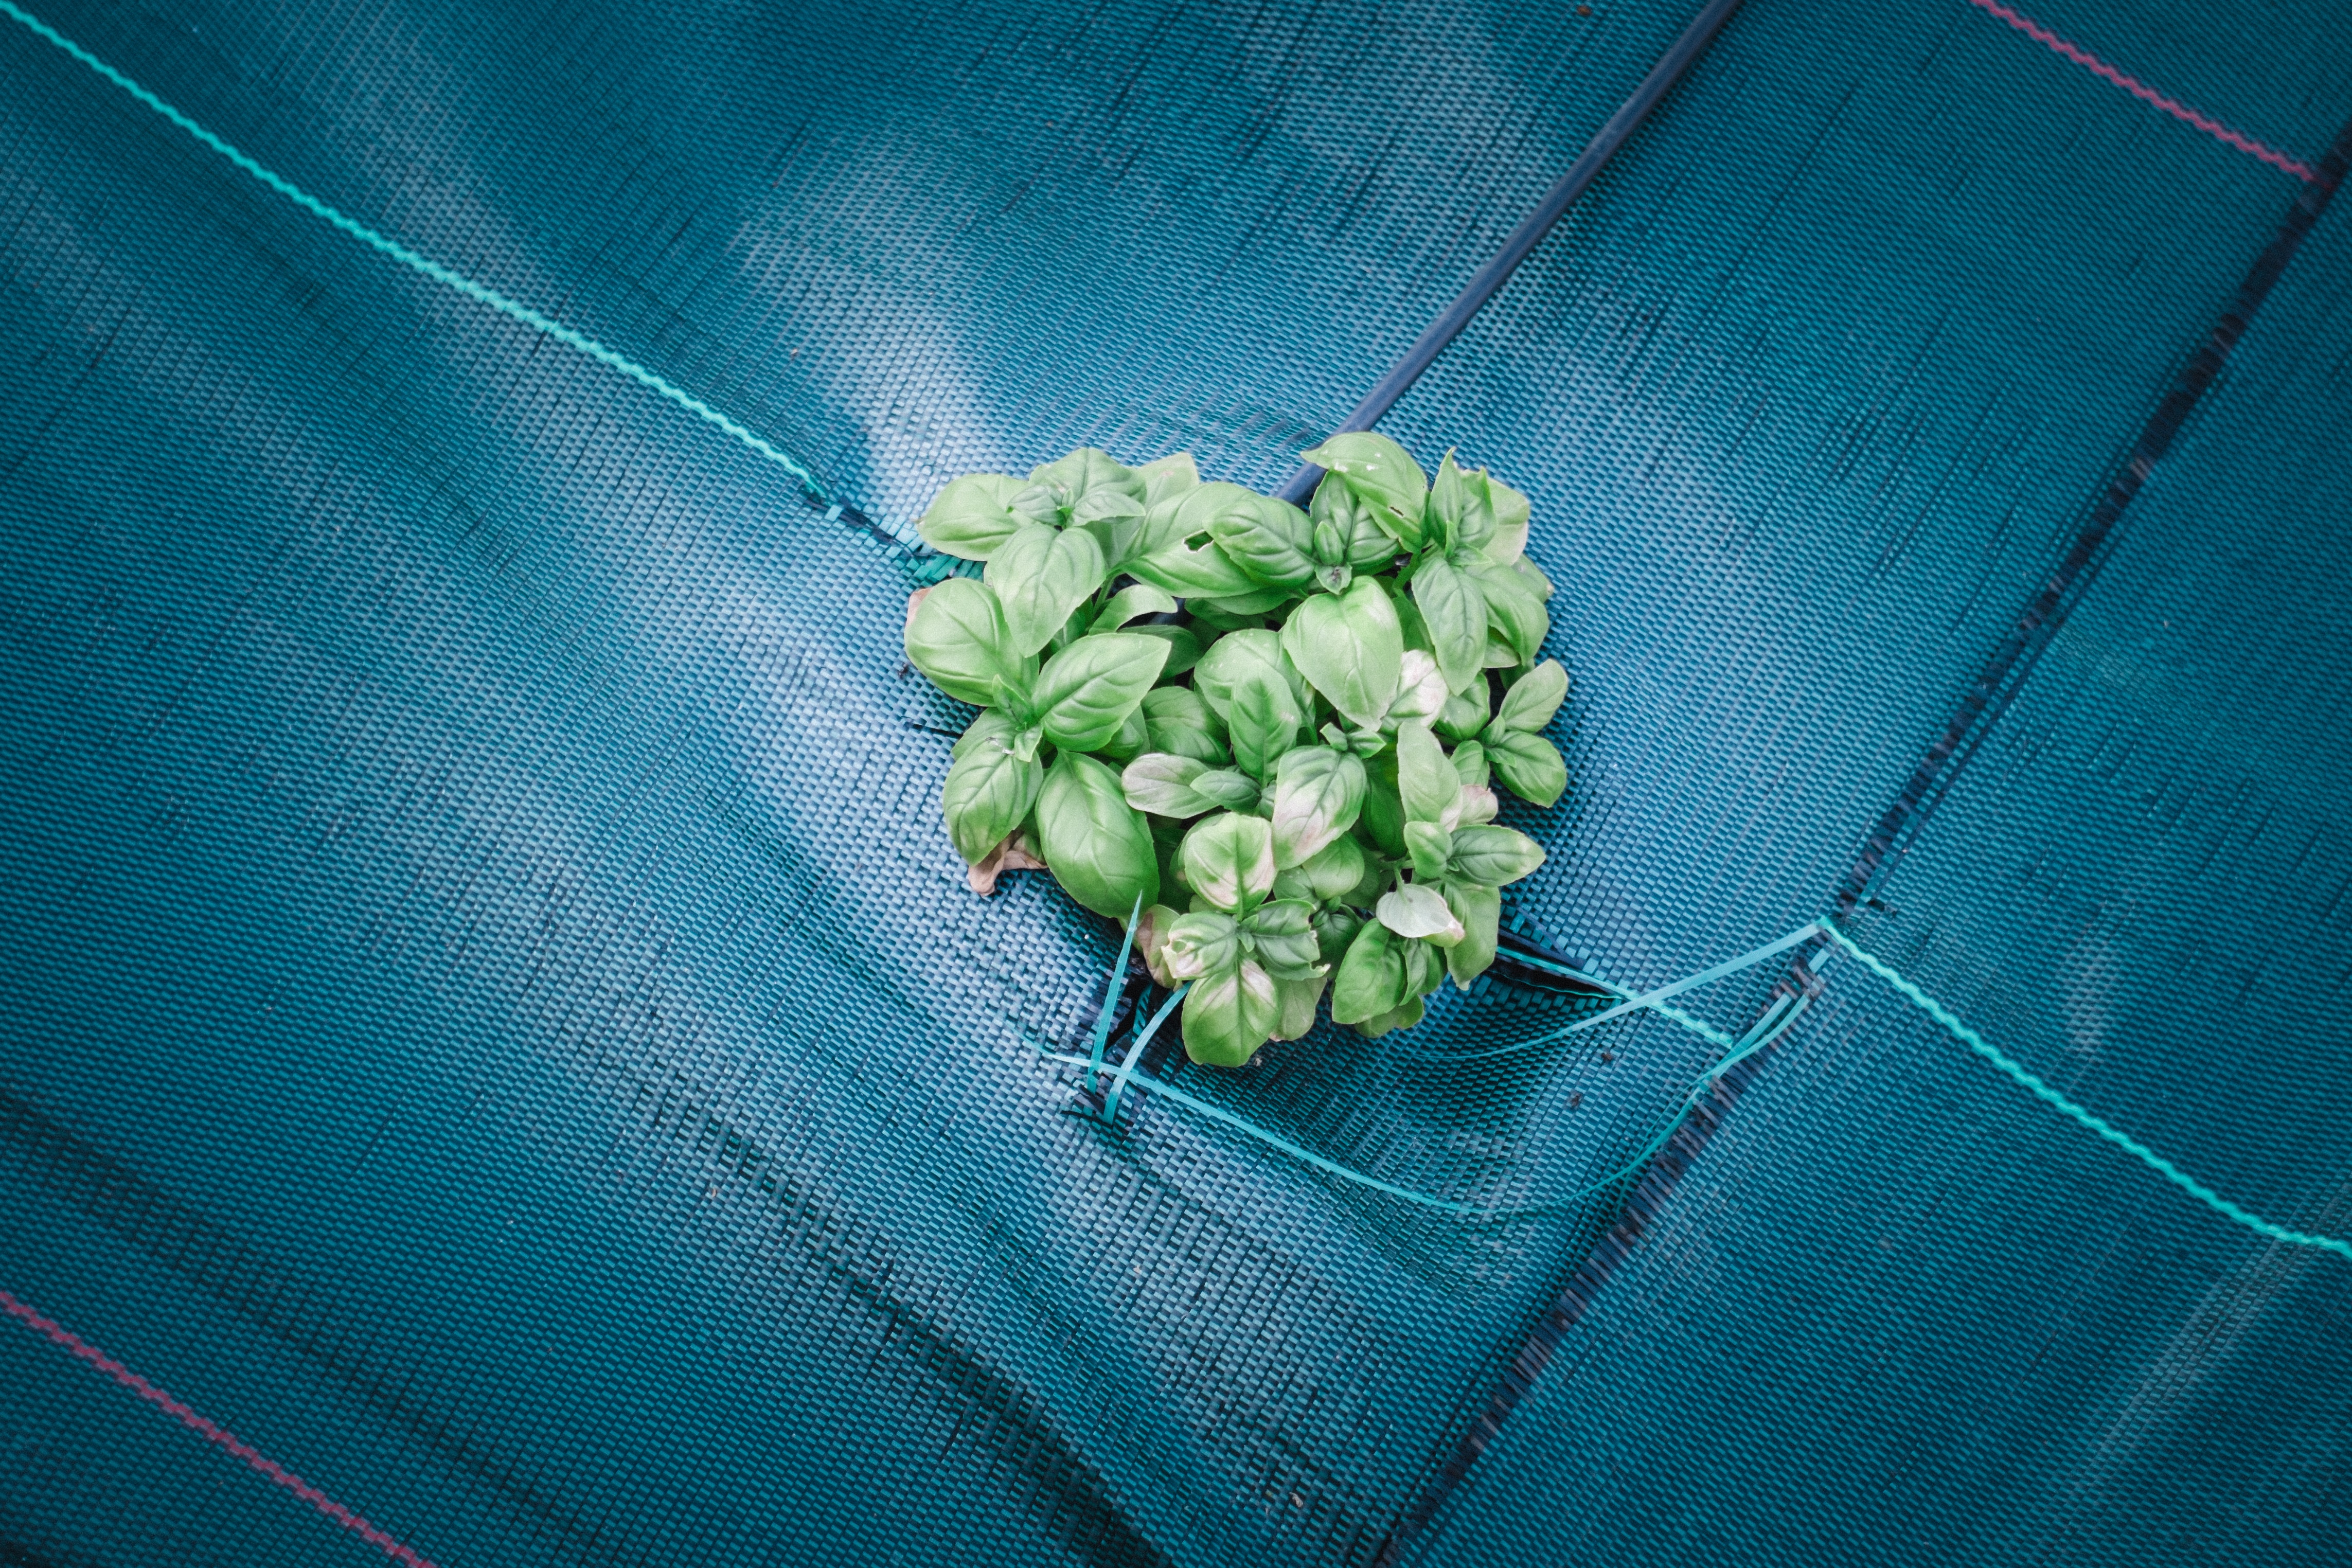
tree, nature, grass, light, growth, plant, sun, meadow, leaf, flower, petal, summer, environment, spring, green, symbol, color, grow, natural, fresh, botany, blue, environmental, yellow, agriculture, garden, season, life, greenery, freshness, eco, ecology, fabric, sunny, gardening, growing, conservation, horticulture, organic, macro photography, flowering plant, botanist, land plant